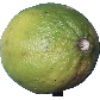
Label: Limes 1